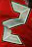
Number: 2